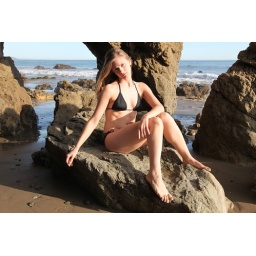
Photoshoot of a pretty model with long blonde hair and blue eyes in a black bikini.